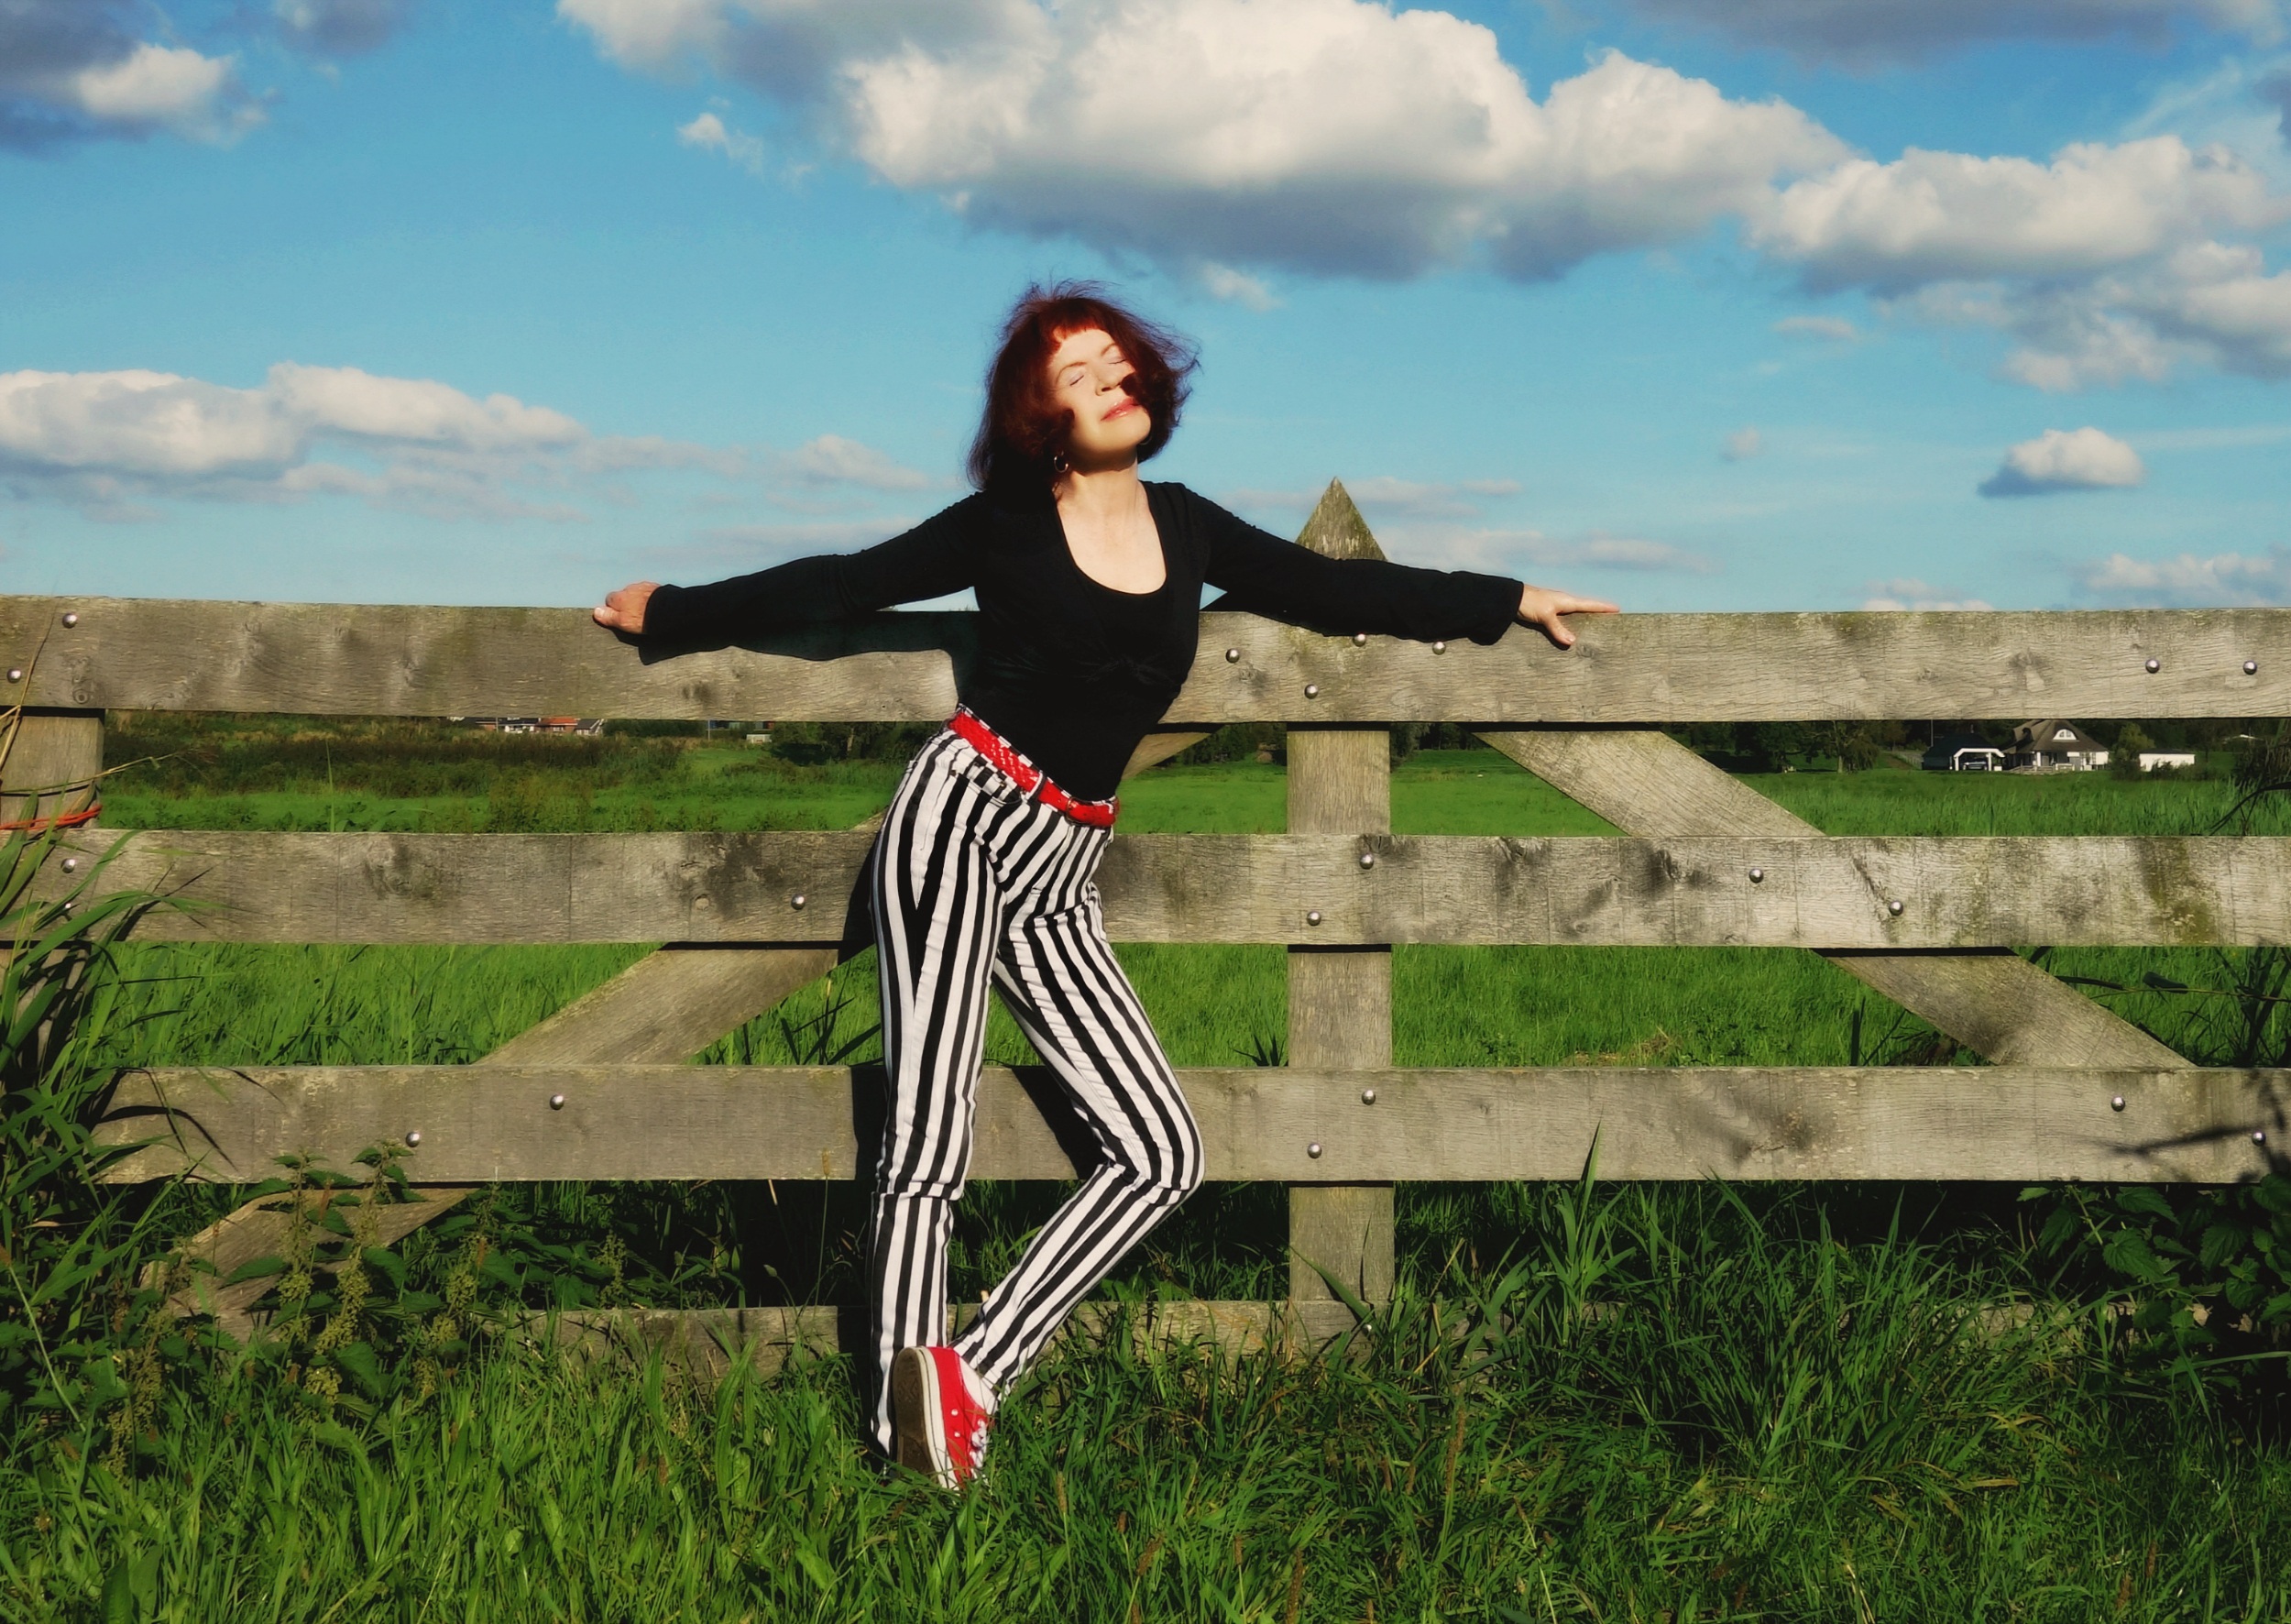
person, fence, people, woman, model, sitting, fashion, cool, stripes, pose, style, hip, fashion model, striped pants, fashion woman, leaning against a fence, human positions